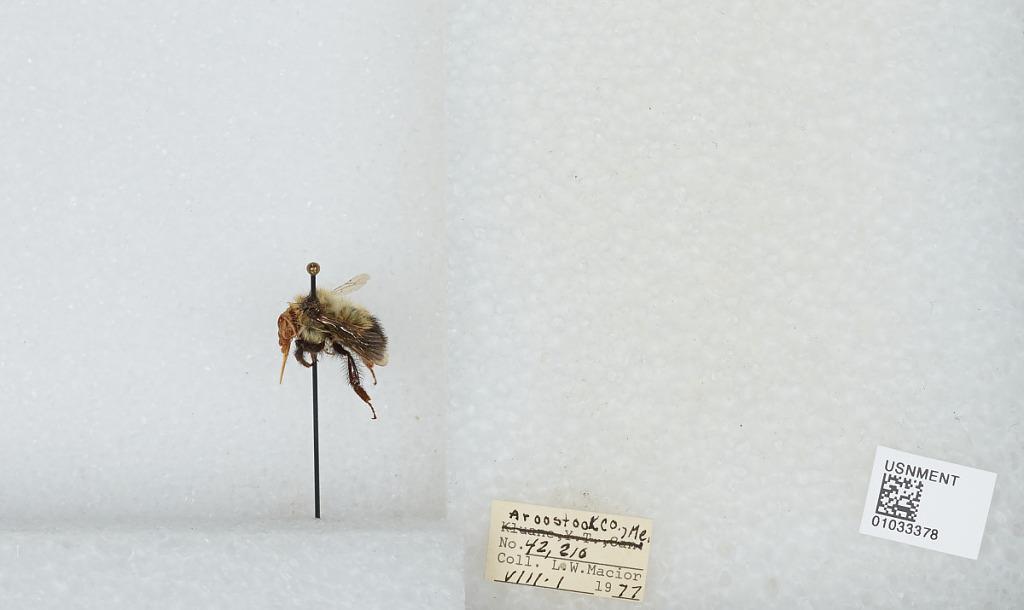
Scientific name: Bombus (Pyrobombus) vagans vagans Smith
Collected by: L. Macior
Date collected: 1977-8-1
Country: United States
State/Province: Maine
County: Aroostook
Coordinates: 46.65, -68.58